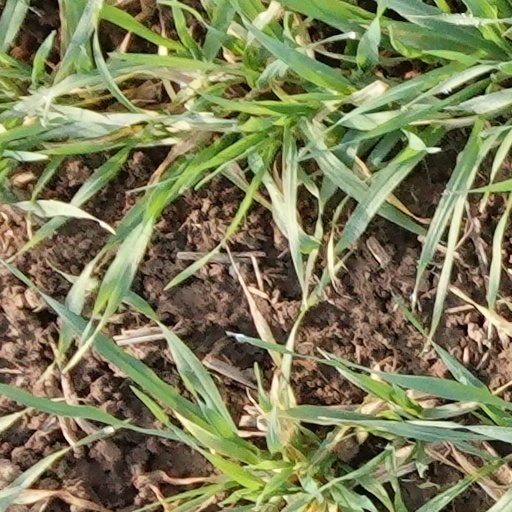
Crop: wheat